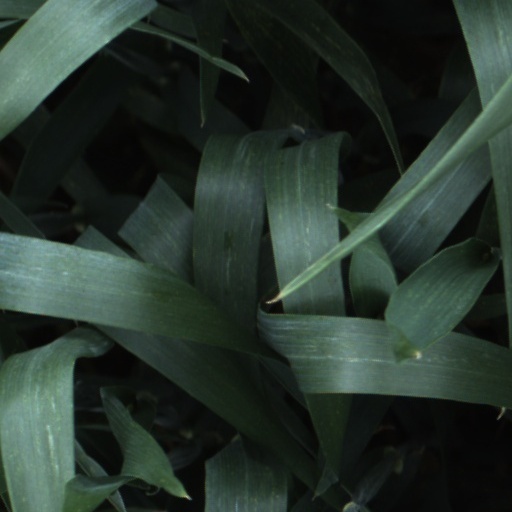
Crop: wheat